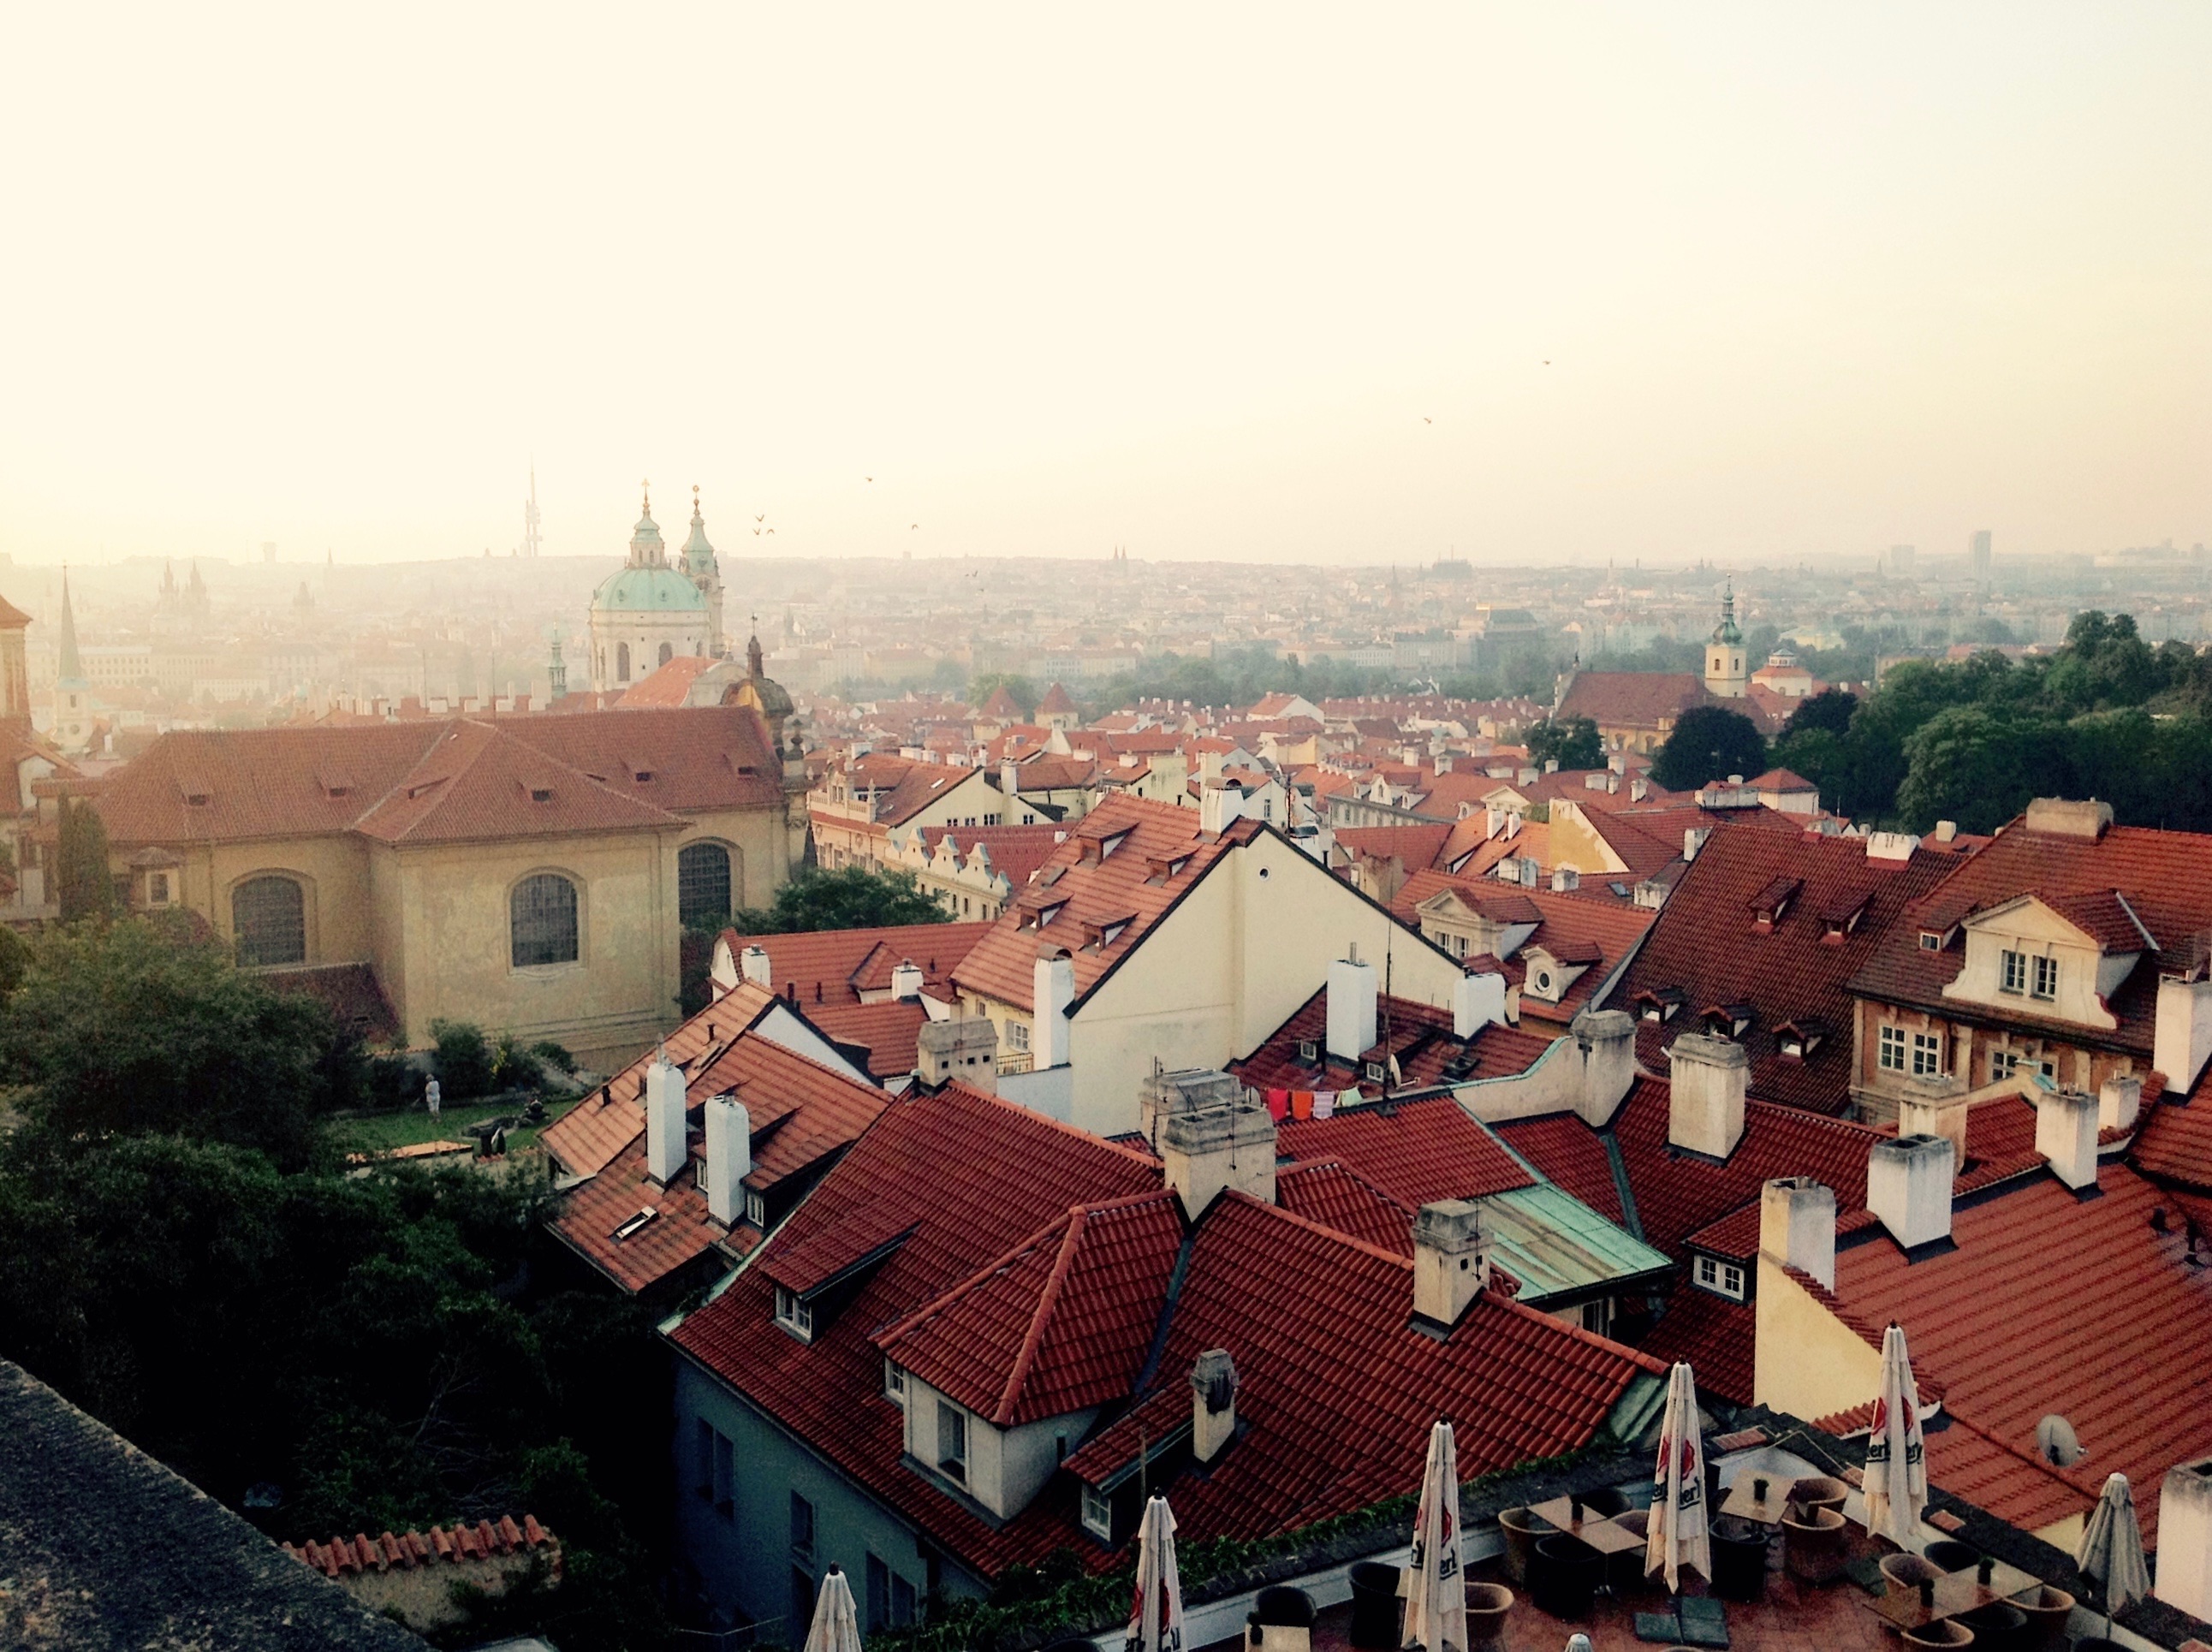
house, town, roof, rooftop, building, city, cityscape, village, suburb, neighbourhood, urban area, residential area, human settlement